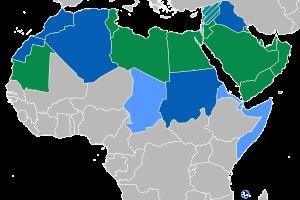
L'expression de monde arabe désigne un ensemble de pays couvrant l'Arabie, l'Afrique du Nord et le Proche-Orient, ayant en commun la langue arabe et une culture arabe. Bien qu'assez largement utilisé, ce terme ne renvoie pas à une liste définie de pays, et à la différence de la Ligue arabe par exemple, elle n'est pas une entité politique formelle. On peut néanmoins considérer plusieurs critères pour rattacher un État au monde arabe : l'importance de la langue arabe, sa localisation ou enfin l'appartenance à la Ligue arabe.
L’arabe est une langue afro-asiatique de la famille des langues sémitiques. Avec un nombre de locuteurs estimé entre 315 421 300 et 375 millions de personnes au sein du monde arabe et de la diaspora arabe, l'arabe est de loin la langue sémitique la plus parlée, bien avant l'amharique.
Le « Printemps arabe » est un ensemble de contestations populaires, d'ampleur et d'intensité très variable, qui se produisent dans de nombreux pays du monde arabe à partir de décembre 2010. L'expression de « Printemps arabe » fait référence au « Printemps des peuples » de 1848 auquel il a été comparé, tout comme le Printemps de Prague. Ces mouvements révolutionnaires nationaux sont aussi qualifiés de révolutions arabes, de révoltes arabes, ou encore de « réveil arabe », certains vont jusqu’à parler d’une révolution Facebook, d’une révolution Twitter voire d’une révolution 2.0 tant l’usage des réseaux sociaux et des géants du Net aurait été important. Avec le recul, le pluriel « Printemps arabes » a également été privilégié pour mieux rendre compte de la diversité des mouvements regroupés sous cette appellation.
Au sens strict une langue internationale est une langue non nationale, utilisée comme moyen de communication internationale entre des locuteurs de pays ou de langues différents, parfois dédiée à cet usage, comme l'espéranto.
La culture arabe regroupe un certain nombre de valeurs culturelles communes aux pays du monde arabe.